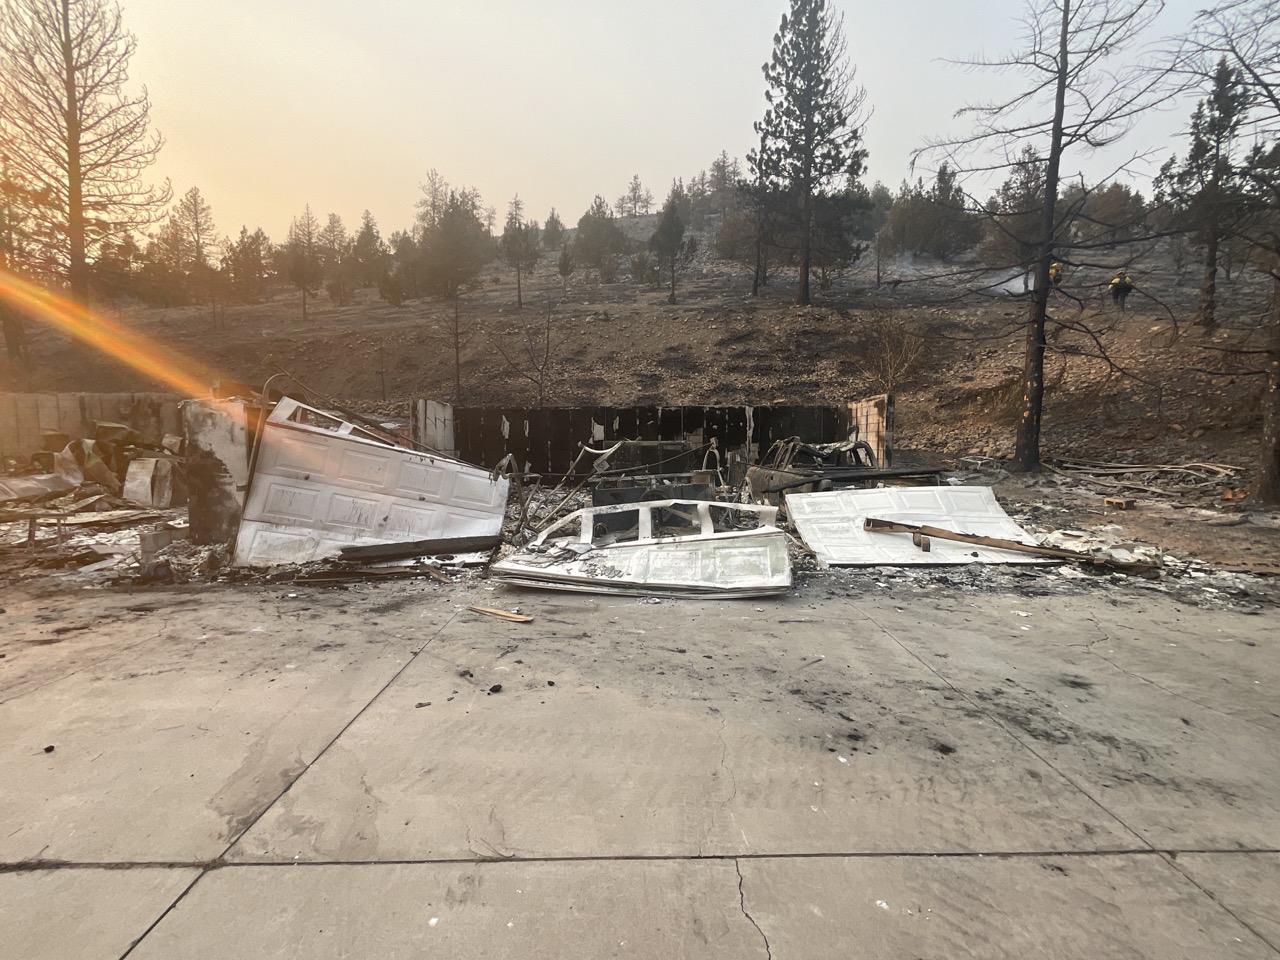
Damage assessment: destroyed